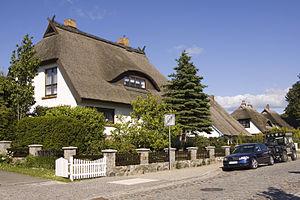
La chaumière est une maison rurale traditionnelle de l'Europe septentrionale et occidentale, qui tire son nom de sa toiture recouverte de chaume. On la trouve principalement dans les pays du nord et du nord ouest de l'Europe : Îles Britanniques, Pays-Bas, Allemagne, Danemark, ainsi que dans le nord-ouest de la France, essentiellement en Normandie et, dans une moindre mesure, en Bretagne. Il existe cependant des régions plus méridionales où elle est présente dans un espace limité, comme la Camargue, la Brière, ou à des endroits où une présence historique est attestée, comme autrefois au Québec, principalement pour les bâtiments de ferme, héritage datant de l'époque de la Nouvelle-France encore présent au début du XXᵉ siècle.
Le toit de chaume est un mode de couverture, constitué de paille de blé, de paille de seigle, de tiges de roseaux mais aussi de genêts et de bruyères.